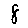
Label: 8